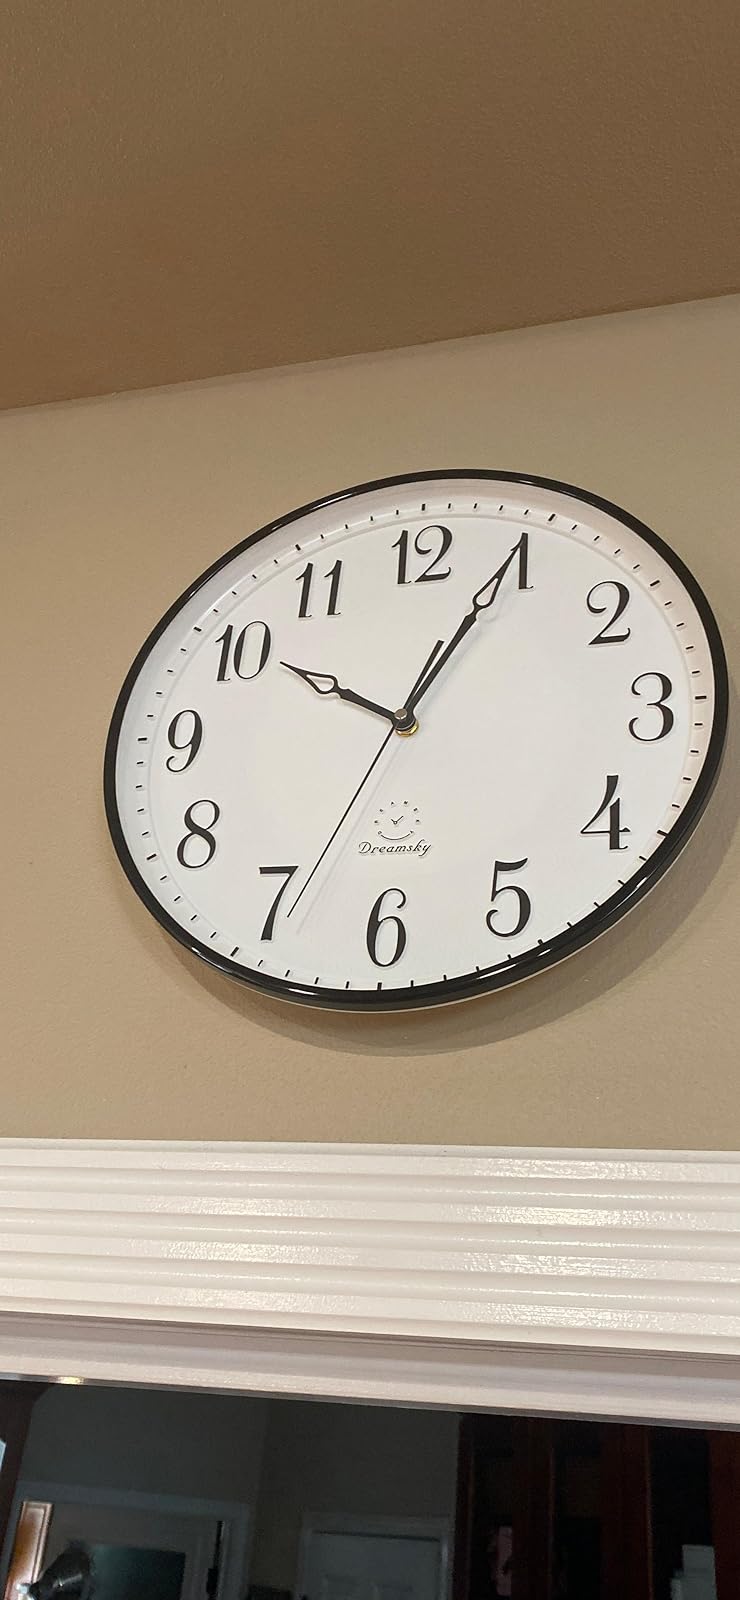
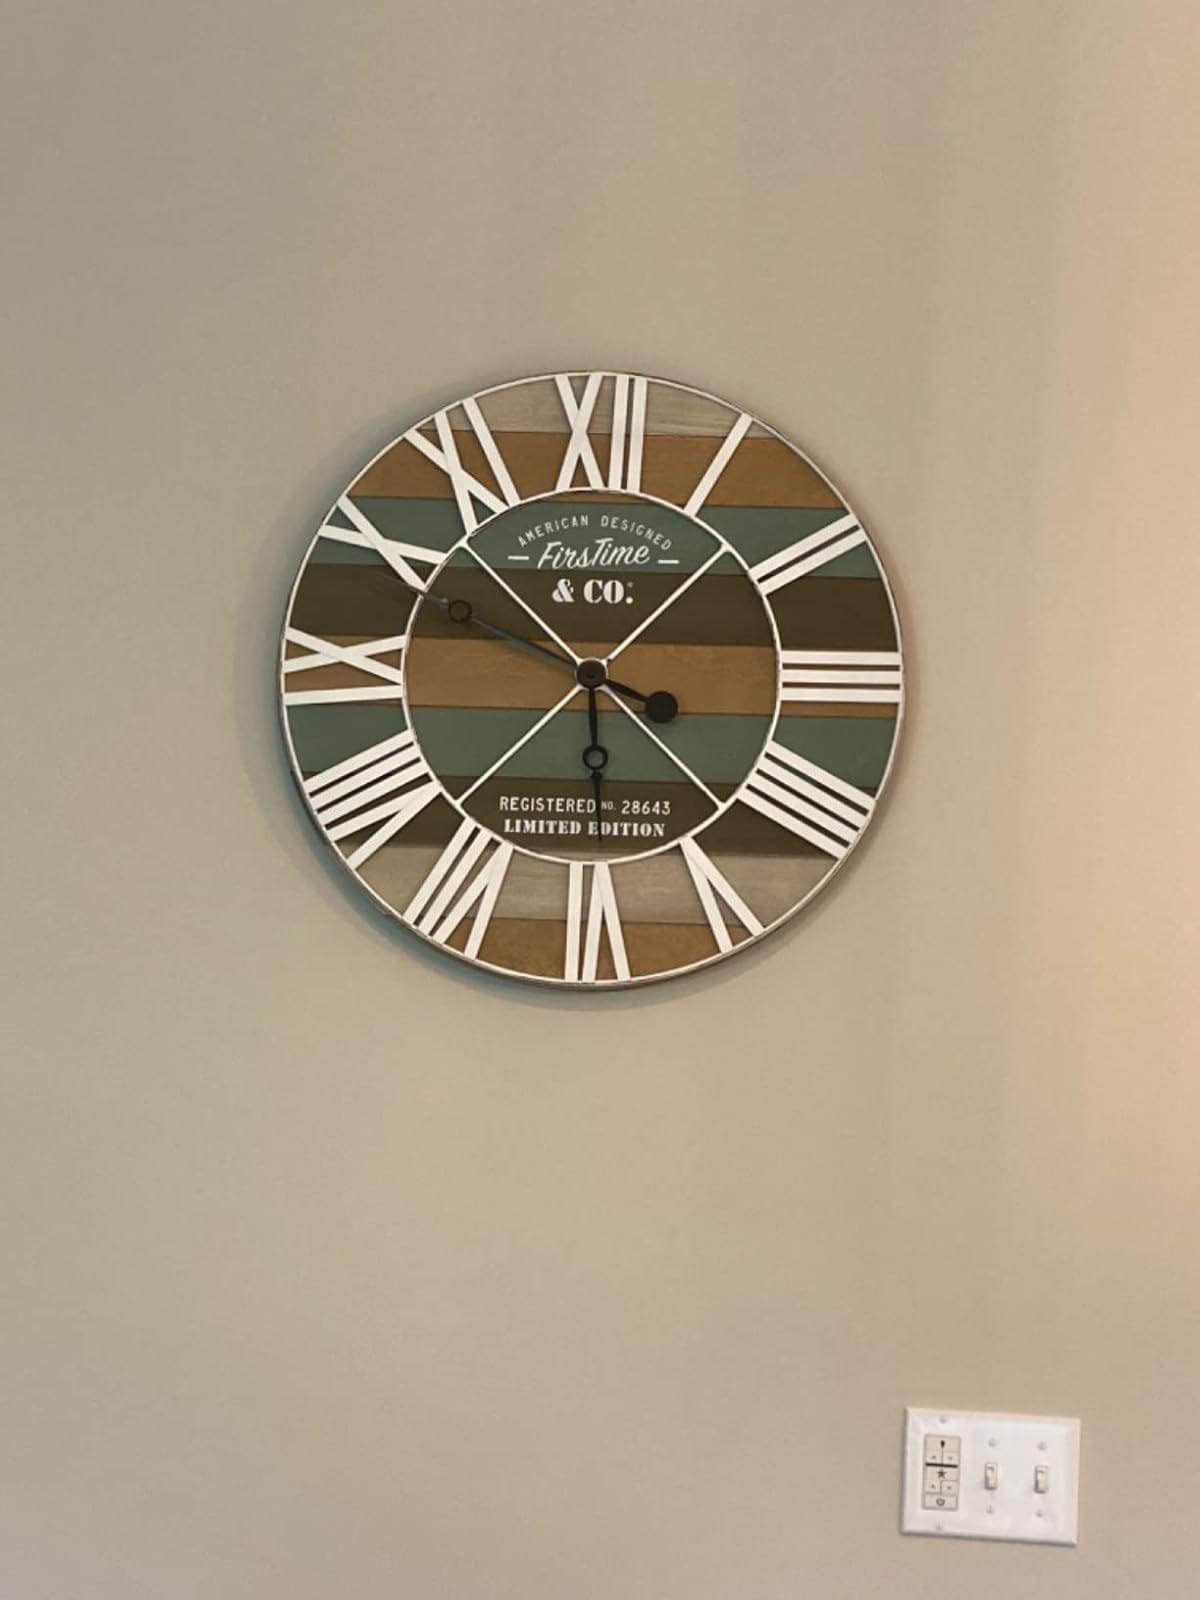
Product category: clock
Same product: no